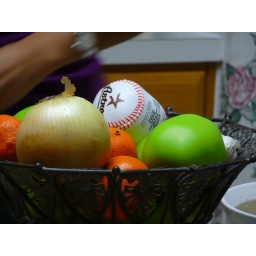
I love the Astros ball in the fruit bowl. Just love it!